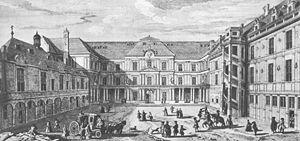
Le château royal de Blois, situé dans le département de Loir-et-Cher, fait partie des châteaux de la Loire. Il fut la résidence favorite des rois de France à la Renaissance.